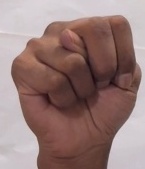
ASL sign: N